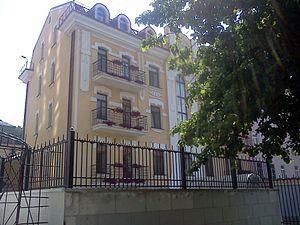
Depuis le 8 janvier 2018, le Saint-Siège entretient des relations diplomatiques bilatérales avec 183 États contre 174 en 2005, à la fin du pontificat du pape Jean-Paul II, 84 en 1978, à la fin du pontificat du pape Jean-Paul I, et seulement une vingtaine en 1900. Il n’en entretient toujours pas avec 13 États : Afghanistan, Arabie saoudite, Bhoutan, Brunei, Chine, Comores, Corée du Nord, Laos, Maldives, Oman, Somalie, Tuvalu et Viêt Nam. Toutefois, des négociations ont commencé avec le Viêt Nam en vue de l'établissement de relations diplomatiques et des délégués apostoliques sont envoyés aux catholiques de 4 de ces pays : Brunei, Comores, Laos et Somalie.